Diamond Miller

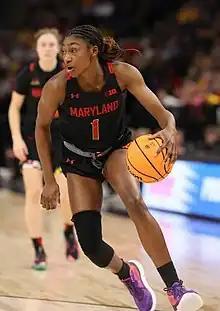
Miller with Maryland at the 2023 Big Ten tournament

In her freshman season at Maryland, Miller was a key reserve for Maryland. On November 24, 2019, she scored a season-high 17 points in a 107–52 win against Quinnipiac. As a freshman, Miller averaged 7.7 points and 3.2 rebounds per game. Her team won the Big Ten tournament and were contenders for the NCAA tournament, which was canceled amid the COVID-19 pandemic. Miller assumed a leading role alongside Ashley Owusu in her sophomore season. On December 3, 2020, she scored a season-high 28 points, shooting 5-of-7 from three-point range, in a 112–78 win over Towson. Miller posted 15 points and six assists in a 104–84 win against Iowa to capture her second Big Ten tournament title. She was named tournament Most Outstanding Player. As a sophomore, Miller averaged 17.3 points, 5.8 rebounds and 2.9 assists, earning first-team All-Big Ten honors.